Igor Štohl

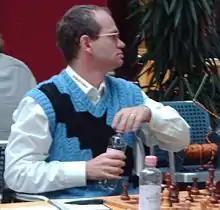
Igor Štohl in 2006

Igor Štohl (born 27 September 1964) is a Slovak chess player who holds the titles of Grandmaster and Slovak Chess Championship winner (1984).